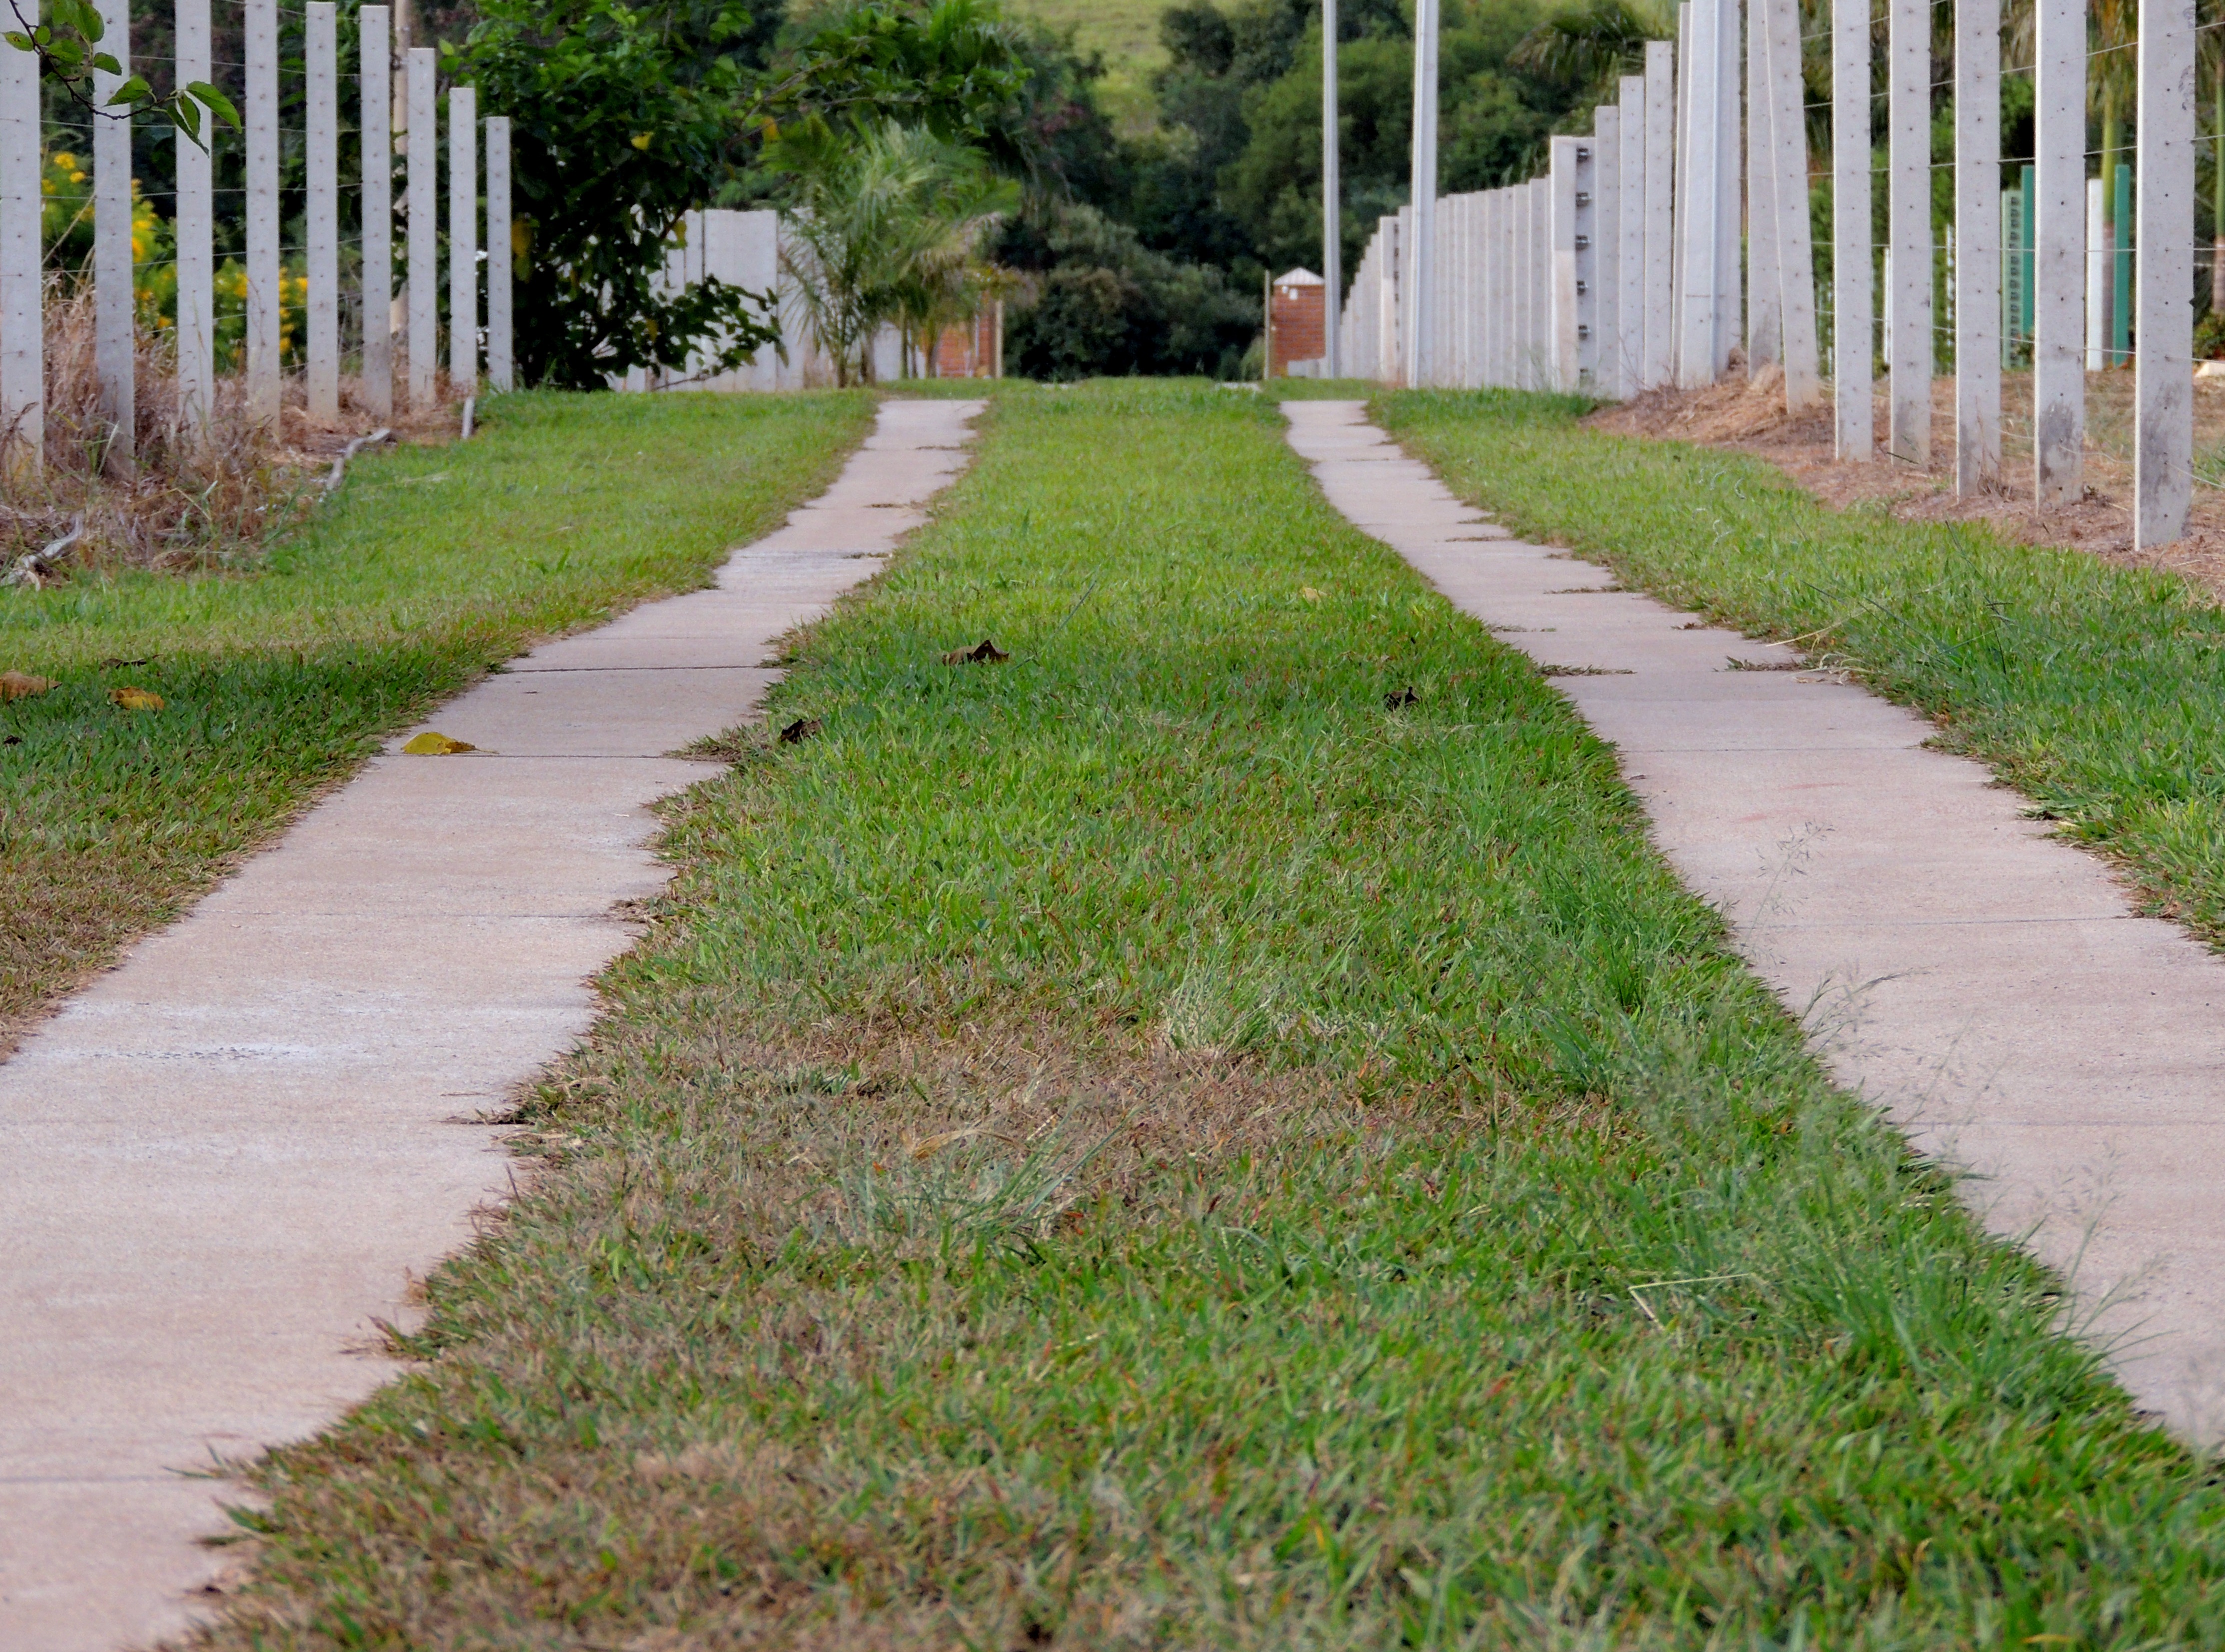
tree, grass, road, farm, lawn, sidewalk, flower, walkway, rural, green, backyard, garden, waterway, shrub, yard, rural road, bondage, road surface, grass family, ground road